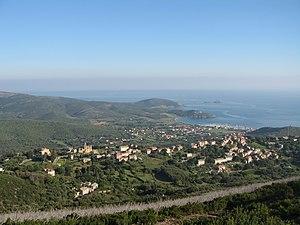
Le village de Tomino
Tomino est une commune française située dans la circonscription départementale de la Haute-Corse et le territoire de la collectivité de Corse. Elle appartient à l'ancienne piève de Luri, dans le Cap Corse.